Kendji Girac

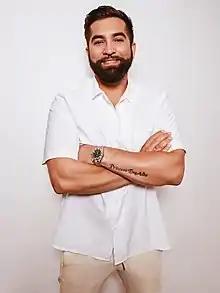
Kendji in 2022

Kendji "Girac" Jason Maillié (born 3 July 1996), also known mononymously as Kendji, is a French singer. He is the winner of of the music competition "" as part of Team Mika. He has released six studio albums, "Kendji," "Ensemble", "Amigo", "Mi Vida", "L'école de la vie", and "Vivre..." as well as a string of hit singles.